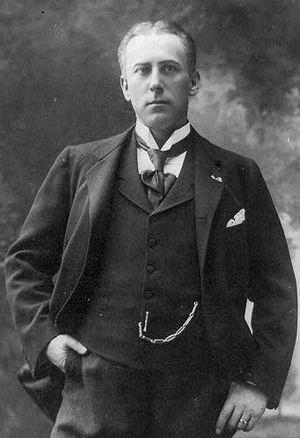
Max Alvary, nom de scène de Maximilian Achenbach, né le 3 mai 1856 à Düsseldorf et mort le 7 novembre 1898 à Großtabarz, un village de l'entité actuelle de Tabarz/Thüringer Wald, en Thuringe, est un artiste lyrique allemand de tessiture ténor.